Ron Robinson (baseball)

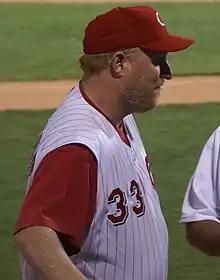
Robinson in 2009

Ronald Dean Robinson (born March 24, 1962) is an American former professional baseball pitcher. A right-hander, he played nine seasons in Major League Baseball for the Cincinnati Reds (1984–90) and the Milwaukee Brewers (1990–92).